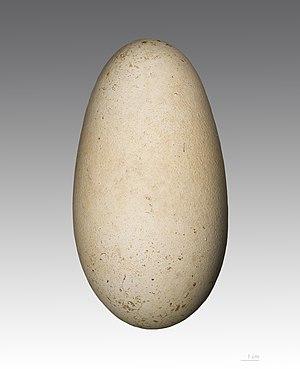
L'Albatros hurleur, également appelé Grand Albatros, est le plus grand et le plus lourd représentant des albatros ; c'est aussi le premier à avoir été décrit.